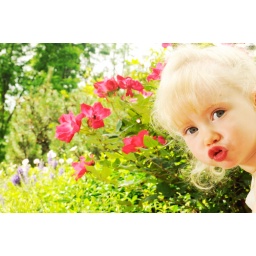
A young girl blows a kiss beside a flower bed.